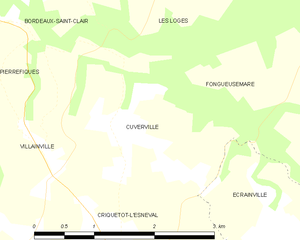
Carte des communes françaises Cuverville